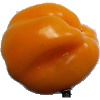
Label: yellow_pepper